The Heike Story (anime)

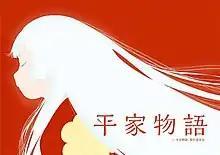
Key visual

is a Japanese original net animation series adapted from Hideo Furukawa's 2016 translation into modern Japanese of "The Tale of the Heike", a 13th-century historical epic depicting the rise and fall of the Taira clan. The series was produced by Science SARU and directed by Naoko Yamada, and streamed from September 16 to November 25, 2021 on Fuji TV's on Demand (FOD)'s service, as well as on Funimation. This was then followed by the television broadcast through the same network's +Ultra programming block, which aired from January 13 to March 17, 2022.